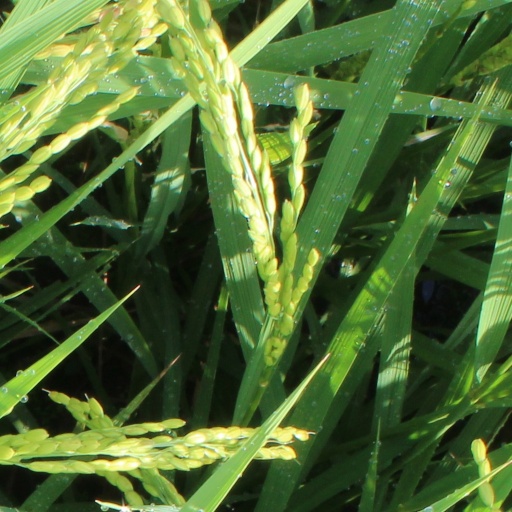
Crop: rice